New Zealand at the 1932 Summer Olympics

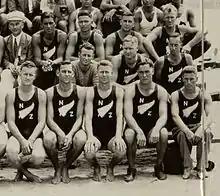
1932 Summer Olympics New Zealand rowers

In 1932, seven rowing events were held, and New Zealand entered three boats: a coxless pair, a coxed four, and an eight. The competition was for men only; women would first row at the 1976 Summer Olympics. The eight included the first two Māori Olympians, Jack Macdonald and Lawrence Woodgate-Jackson.